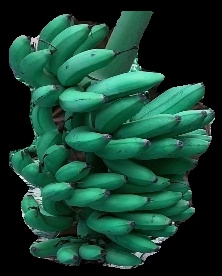
Variety: rasbale
Grade: grade1